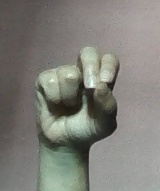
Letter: gaaf